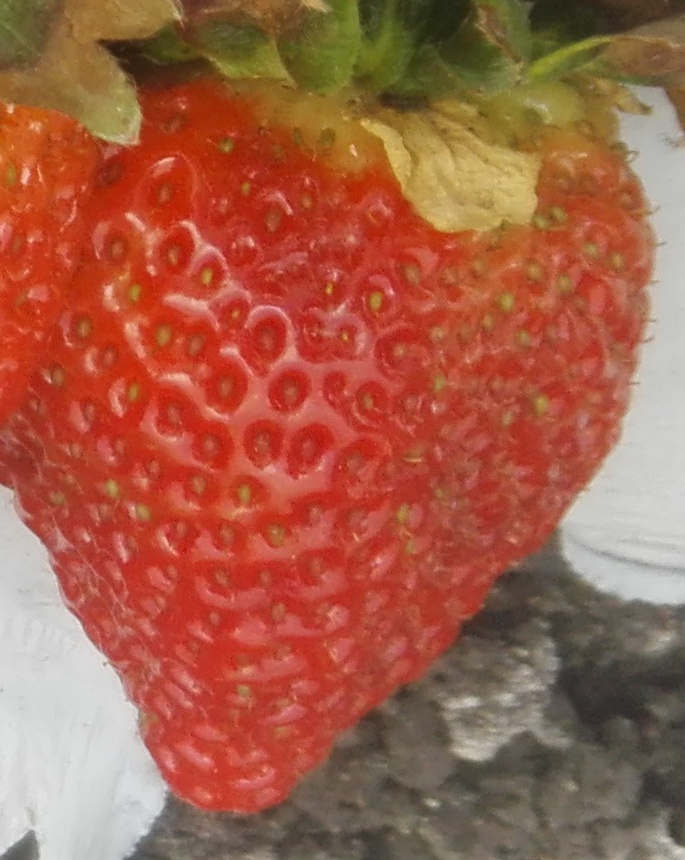
Label: Strawberry